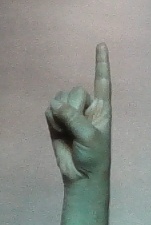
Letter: bb